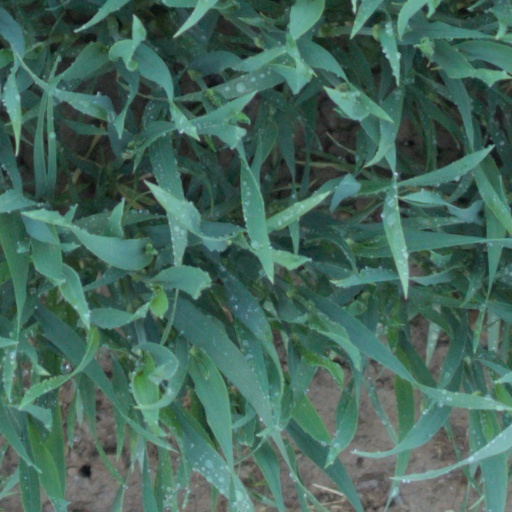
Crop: wheat